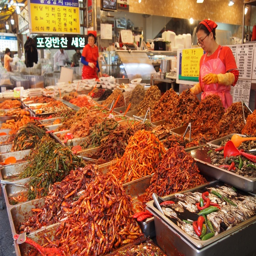
food is one of most celebrated foods and is an essential component of every meal .